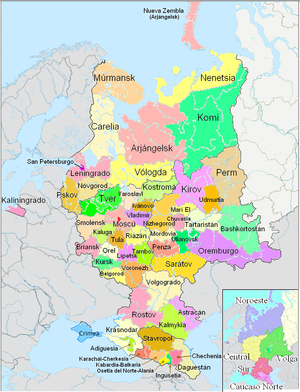
La notion de Russie européenne fait référence aux régions occidentales de Russie qui se trouvent sur le continent européen.